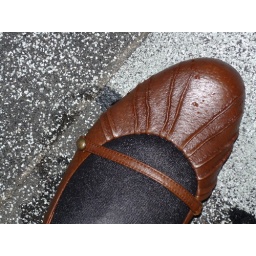
Wet flats after walking in puddle and in water along sidewalk